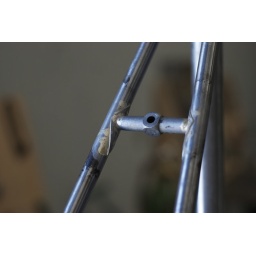
seat stay bridge brazed in